Mechanical wave

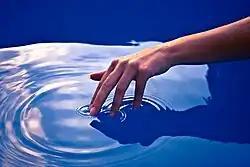
Ripple in water is a surface wave.

In physics, a mechanical wave is a wave that is an oscillation of matter, and therefore transfers energy through a material medium.